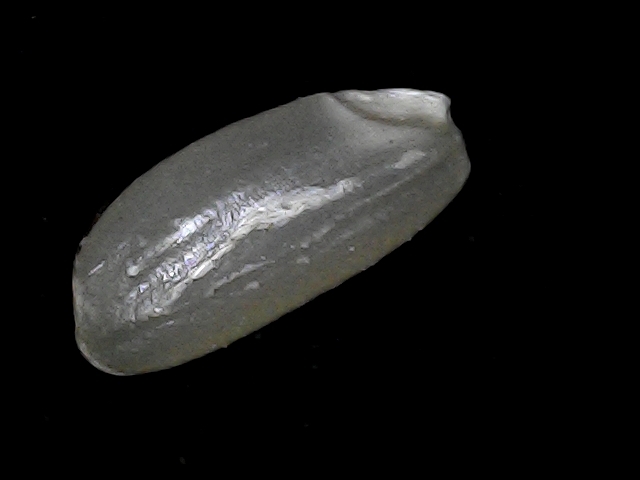
Rice variety: BD93